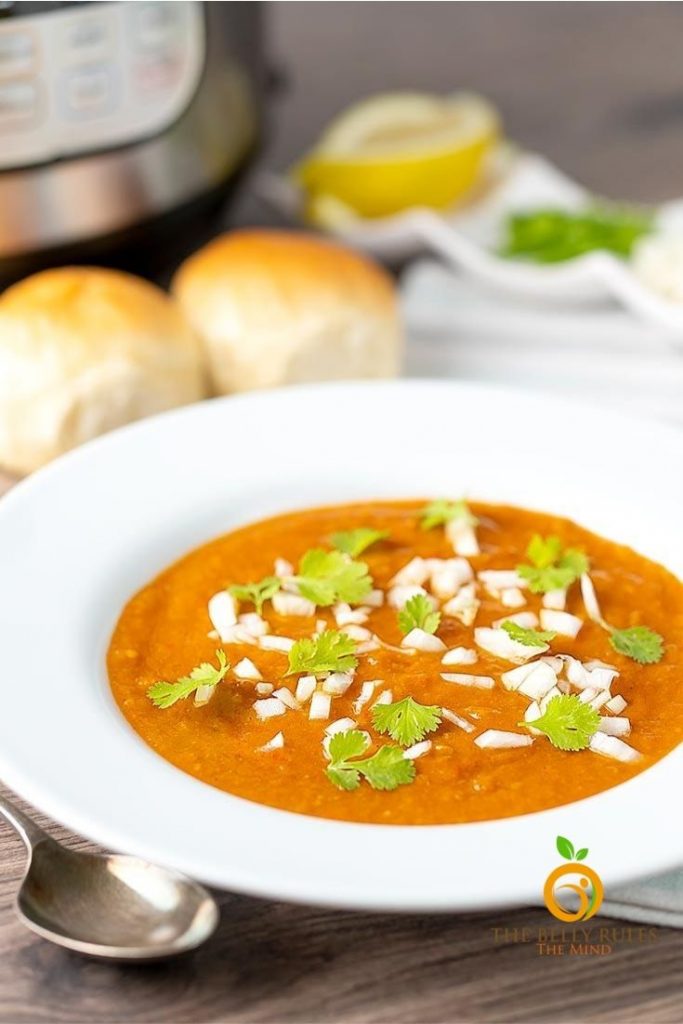
Dish: pav_bhaji